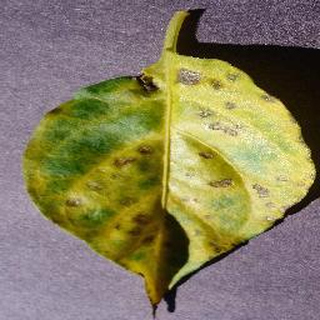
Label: bell_pepper_bacterial_spot